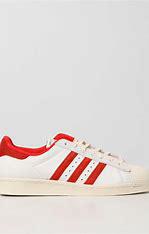
Brand: adidas
Model: originals Adidas Originals Superstar